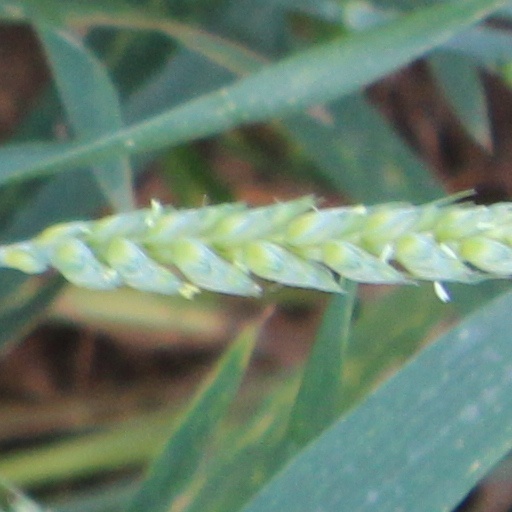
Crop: wheat